Fulltiming

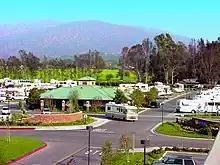
An American RV park

Fulltiming is a term used among motorhome individuals and families who live "full-time" in their motorhome or RV. Such mobile individuals are often called fulltimers. Fulltiming is a worldwide activity, and there are many bloggers who record their day-to-day life on the road. The term has been discussed in publications since around 1993.